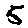
Label: 5